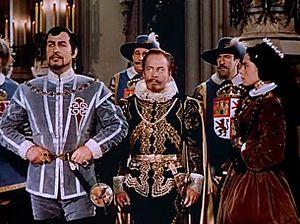
Romulo Larralde — né le 26 janvier 1902 à Saltillo, mort le 24 septembre 1976 à Mexico — est un acteur, metteur en scène, dramaturge, librettiste et scénariste mexicain, connu sous le nom de scène de Romney Brent.